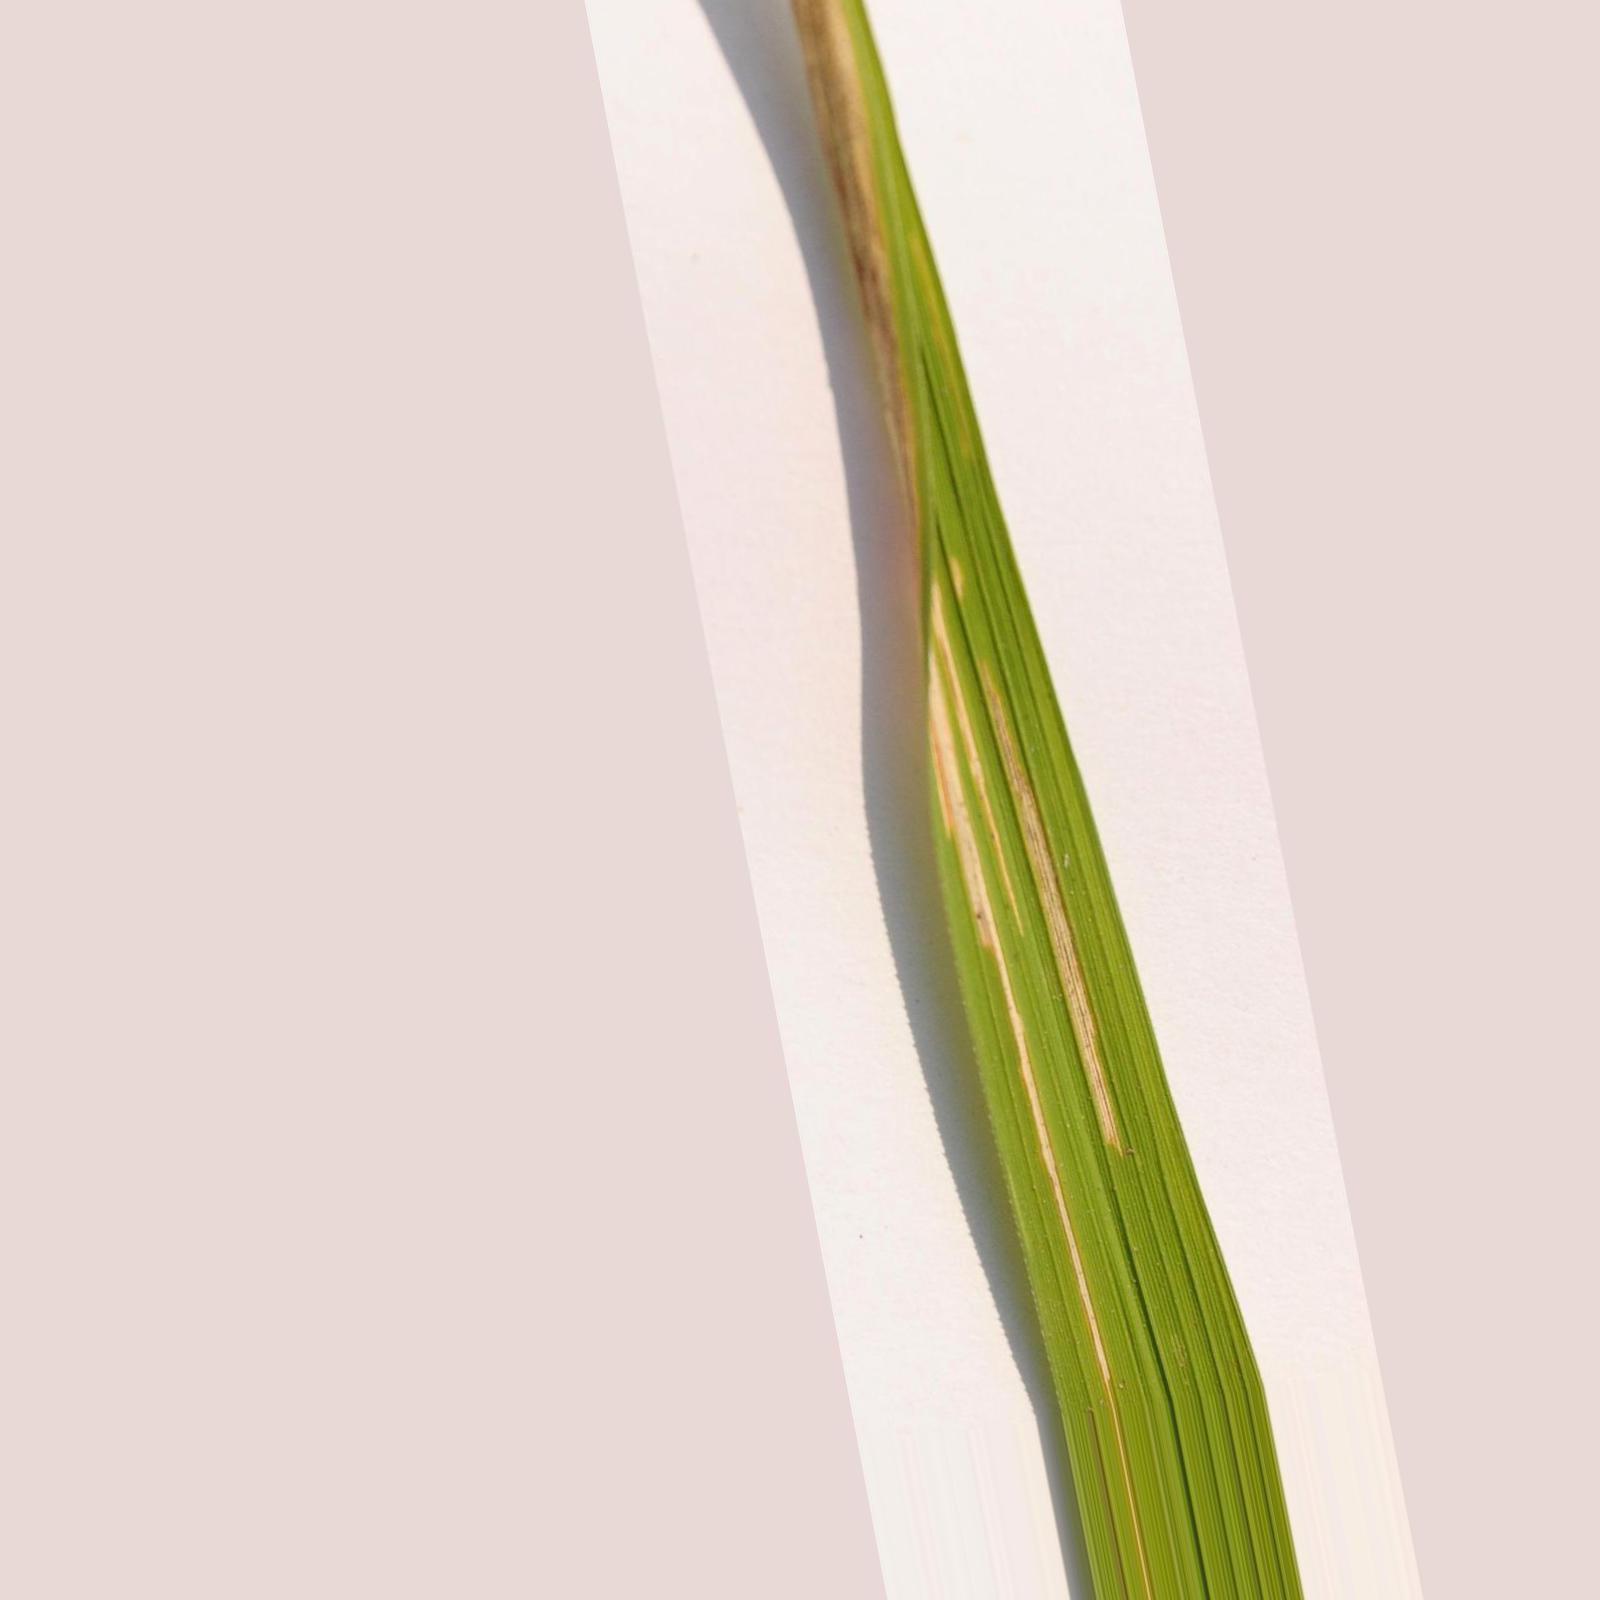
Nhãn: Bệnh Bạc lá (Bacterial leaf blight)